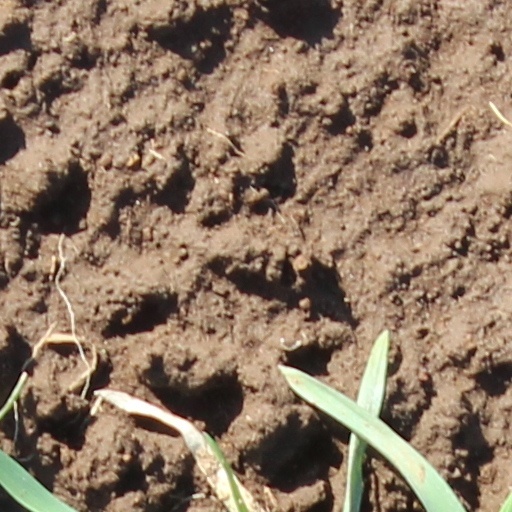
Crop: wheat